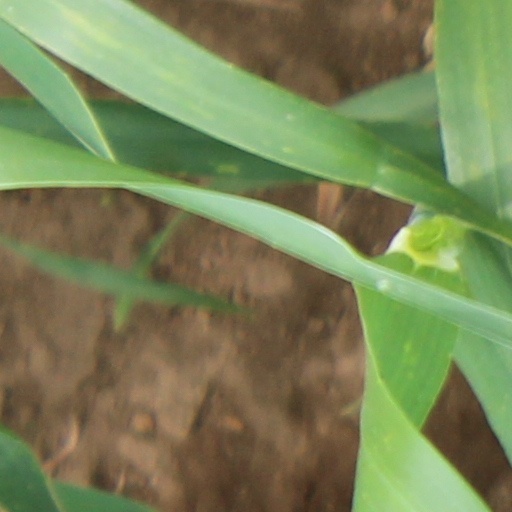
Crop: wheat